Jonathan Blow

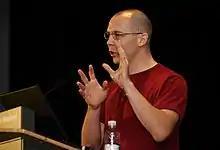
Blow talked about assumptions underlying game design at the Montreal International Games Summit in 2007.

Blow created a prototype for a 2D puzzle-platform game involving time manipulation in December 2004. Five months later, he began work on turning the prototype into a proper game, and by December 2005 the first version of what would be known as "Braid" was completed. Much of the work was done part-time because Blow also did consulting work and martial arts training. Blow felt the graphics and art style of the first version of the game "looked extremely amateur", and hired David Hellman to create all of the game's art. For the story, Blow drew inspiration from some of his favorite books and films such as "Invisible Cities" and "Mulholland Drive". The game's narrative is told through textual exposition between worlds, environmental art, and gameplay, and has been interpreted in many different ways.